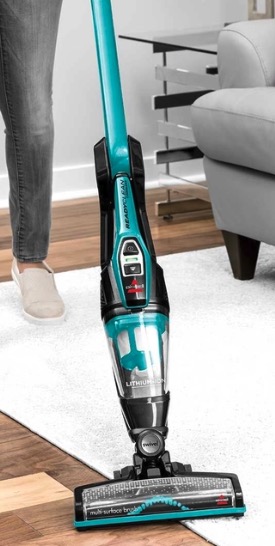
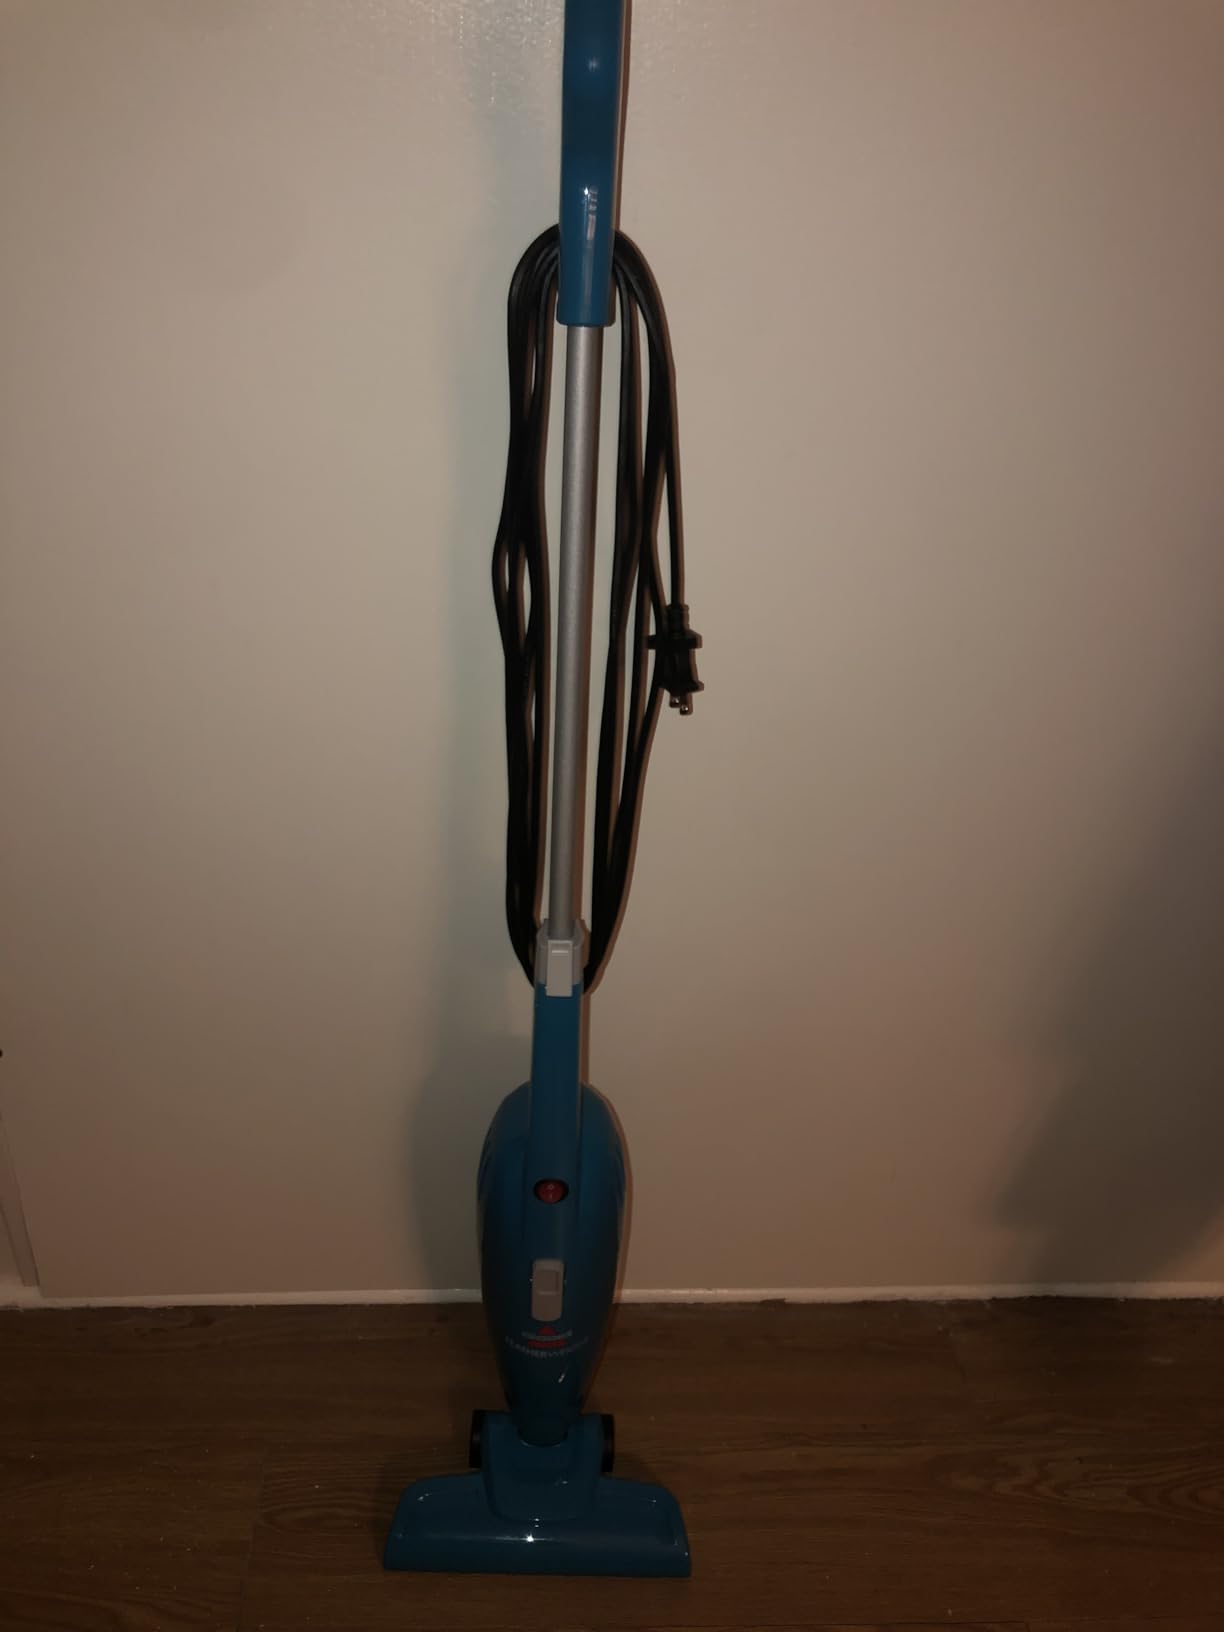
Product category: items_vacuum
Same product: no